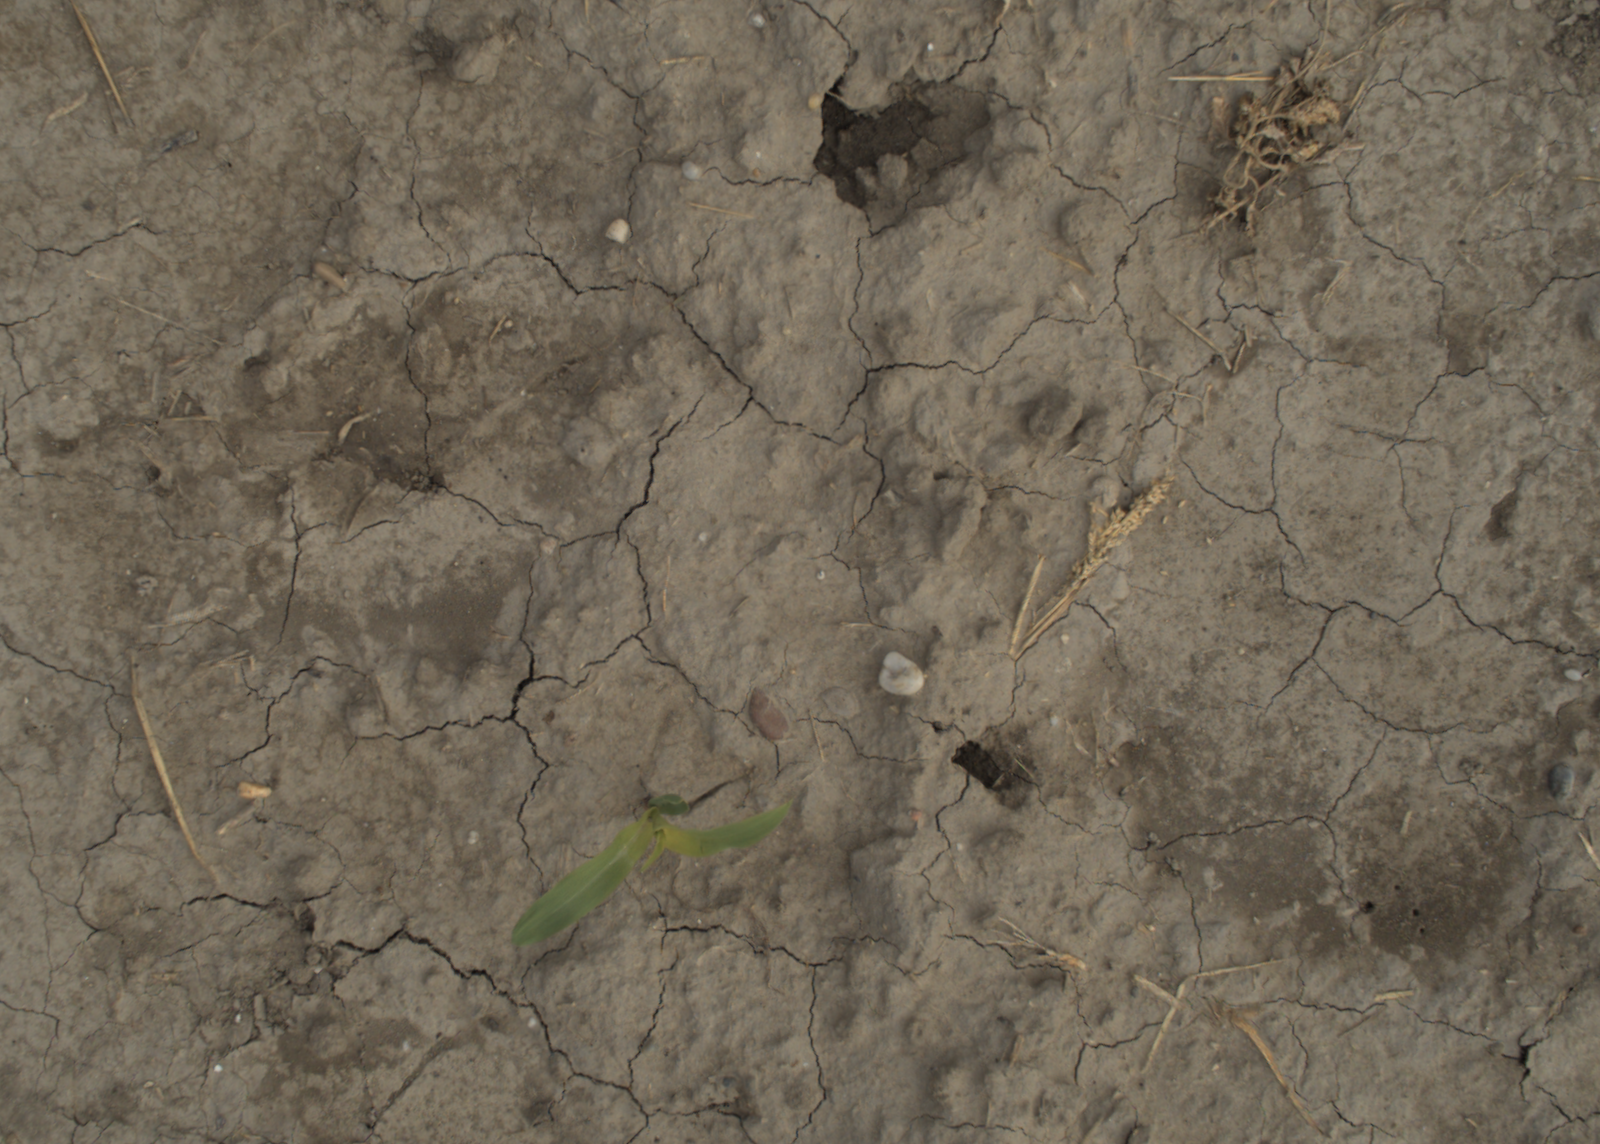
Capture date: 21.09.2021 10:45:47
Weather: mixed
Wind: light
Seeding date: 02.09.2021
Plant canopy height (mm): 962